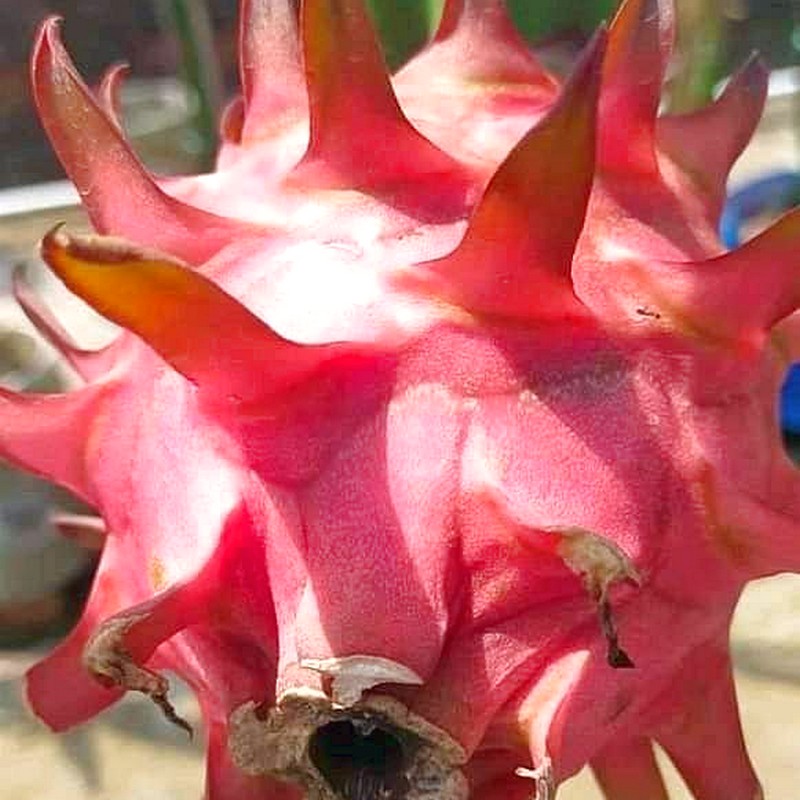
Label: Mature Dragon Fruit